Berkeley (film)

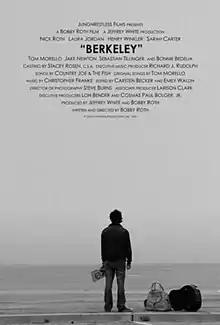

Berkeley is a 2005 American drama film by Bobby Roth filmed in Berkeley, California. It stars Nick Roth, Laura Jordan, and Henry Winkler.